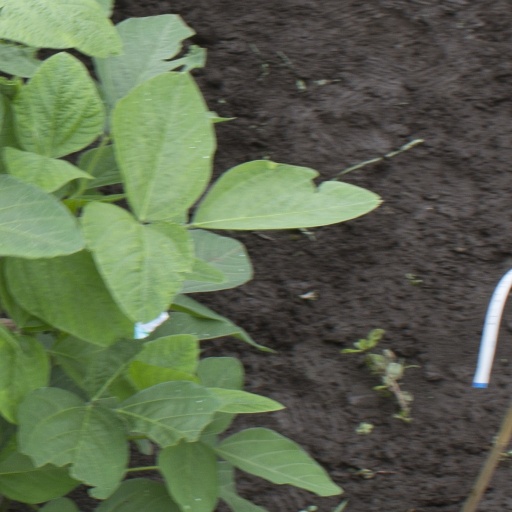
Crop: soybean